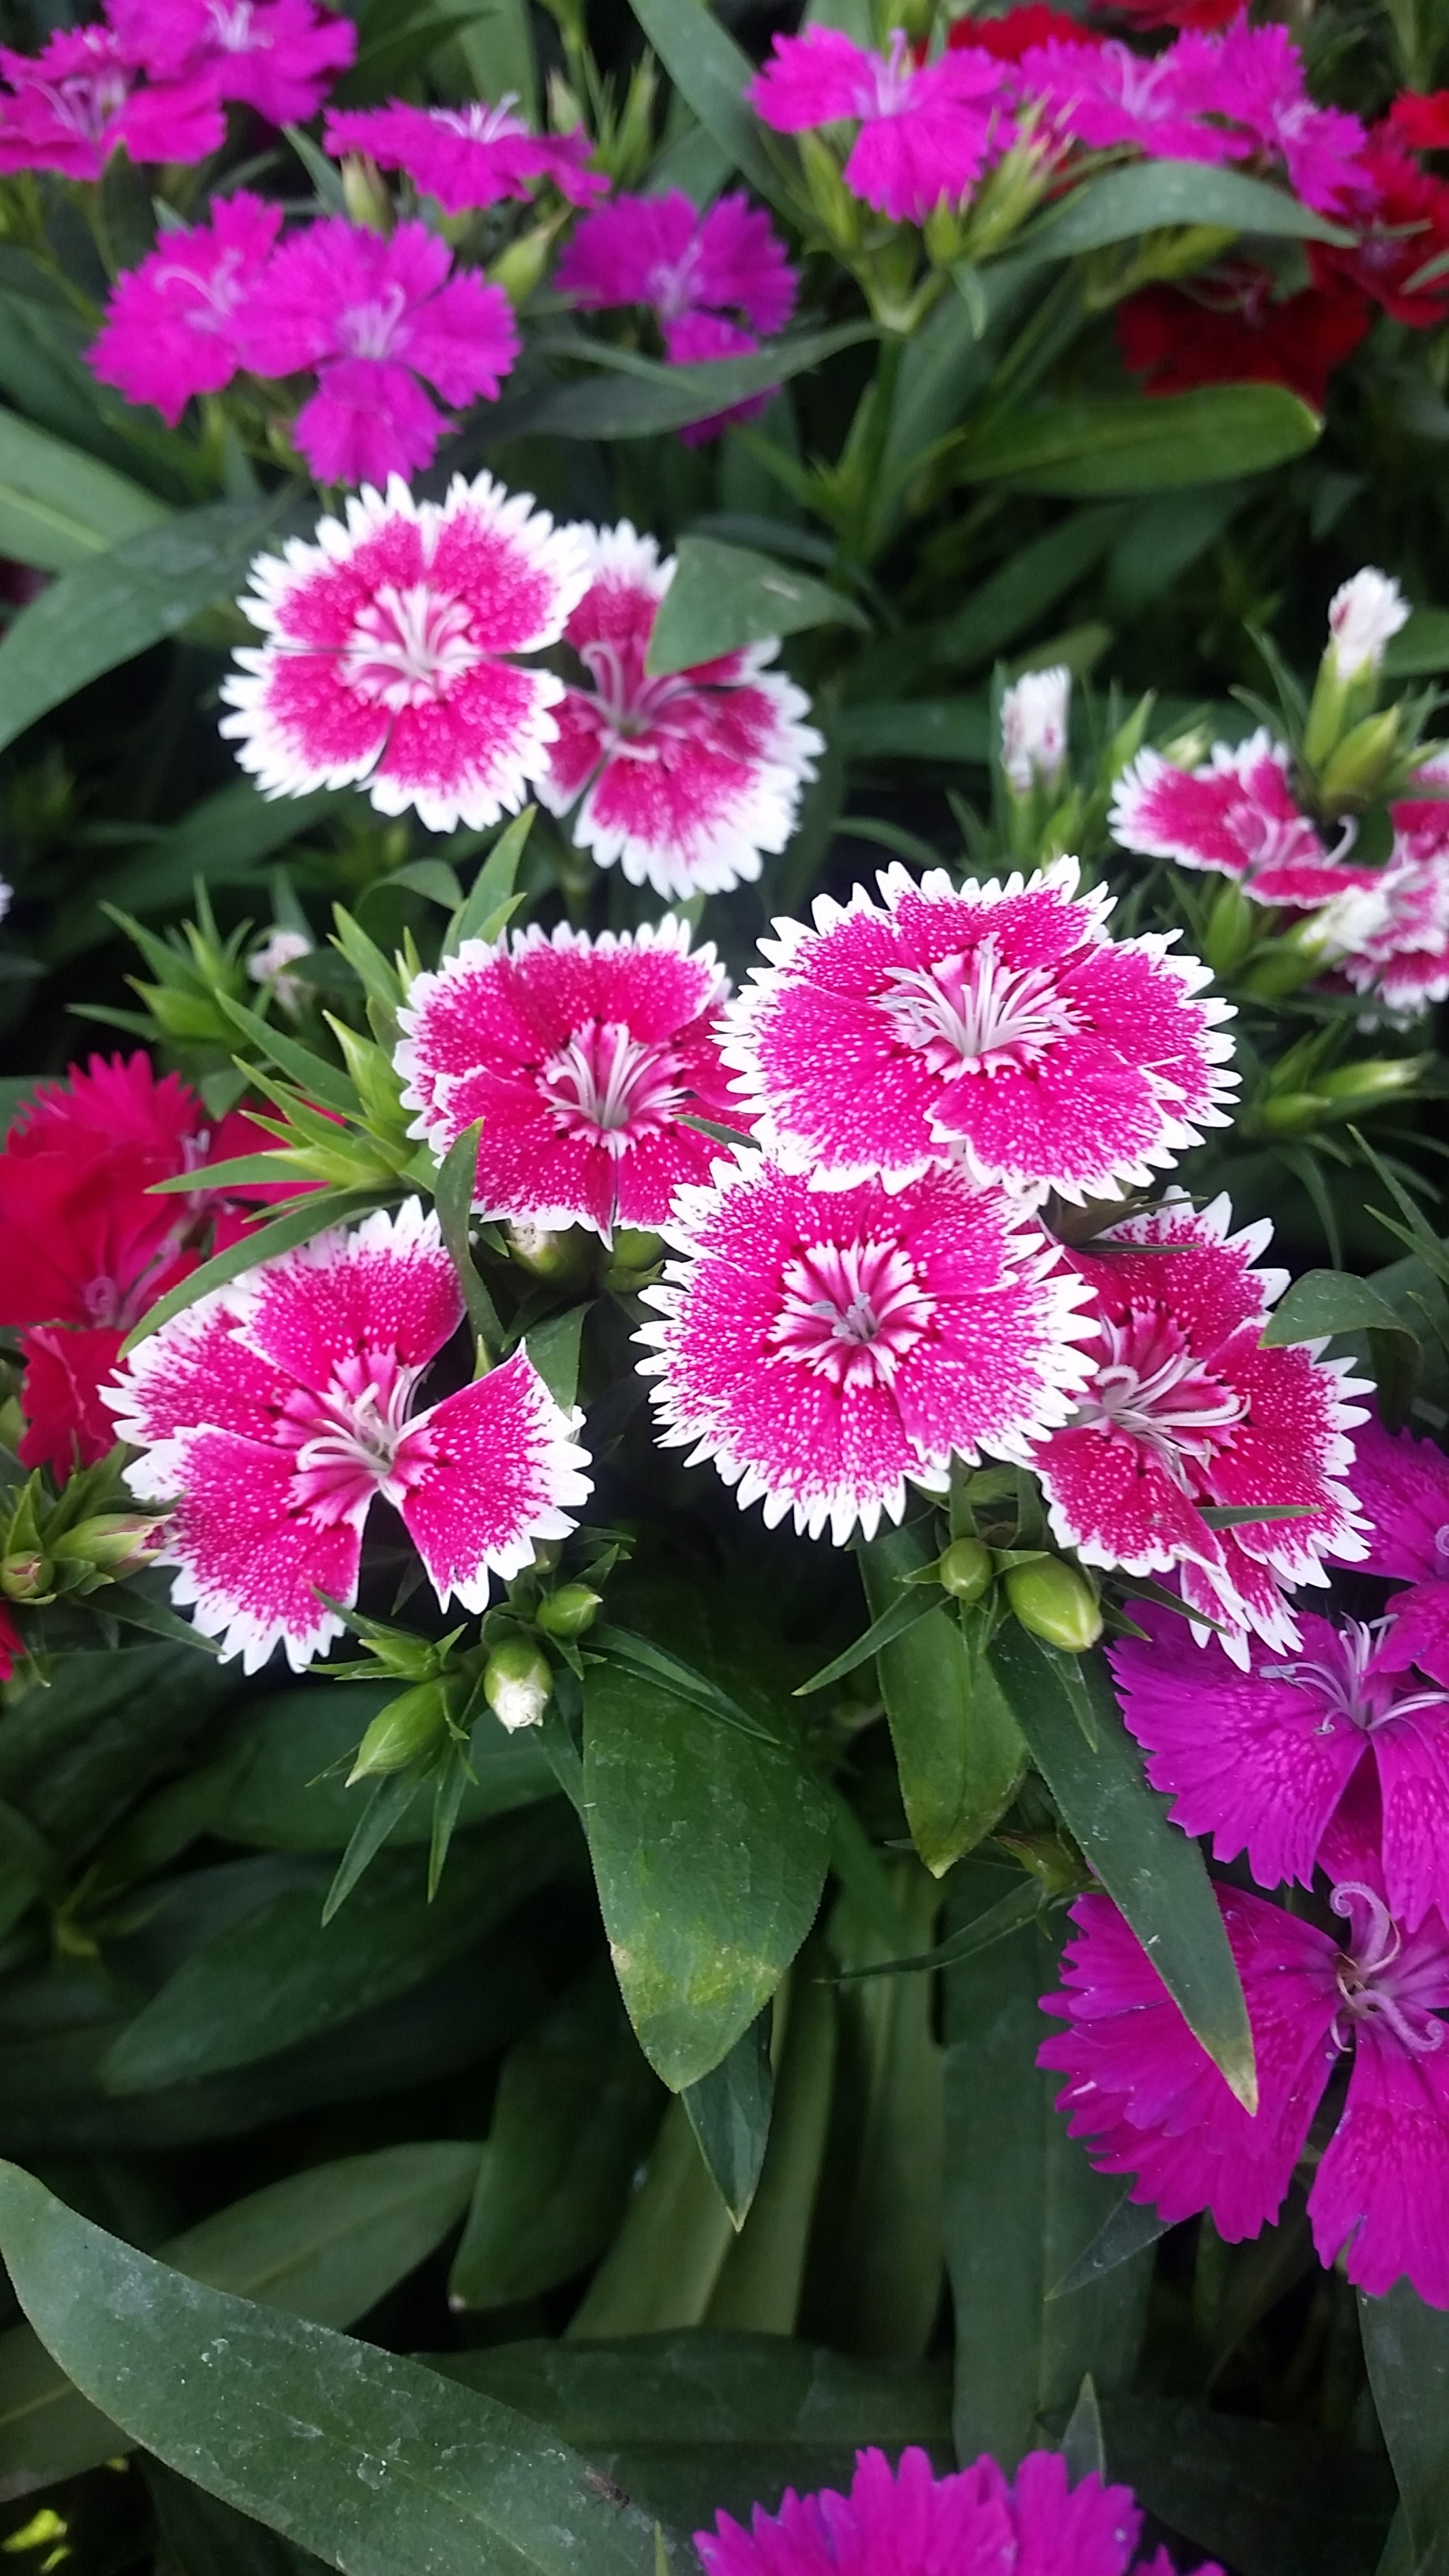
nature, plant, flower, petal, flora, floristry, dianthus, flowering plant, daisy family, annual plant, land plant, pink family, pinck